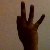
The image shows a hand gesture representing the number 9 in Indian Sign Language.